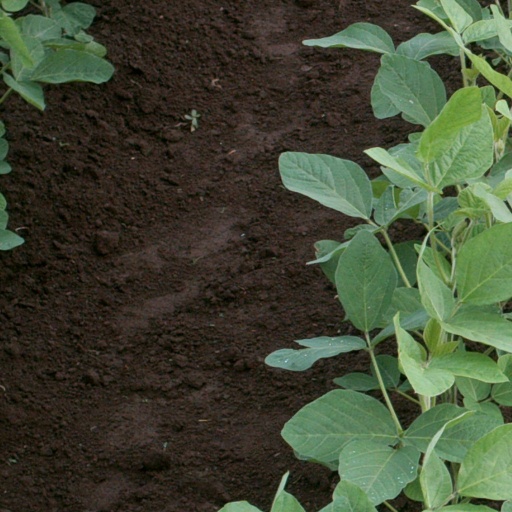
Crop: soybean